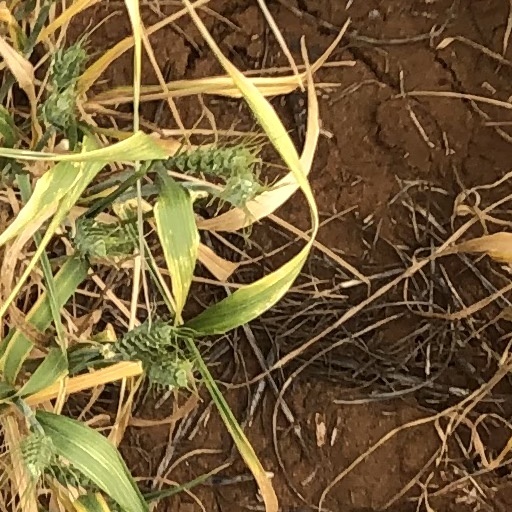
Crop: wheat